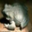
Label: frog